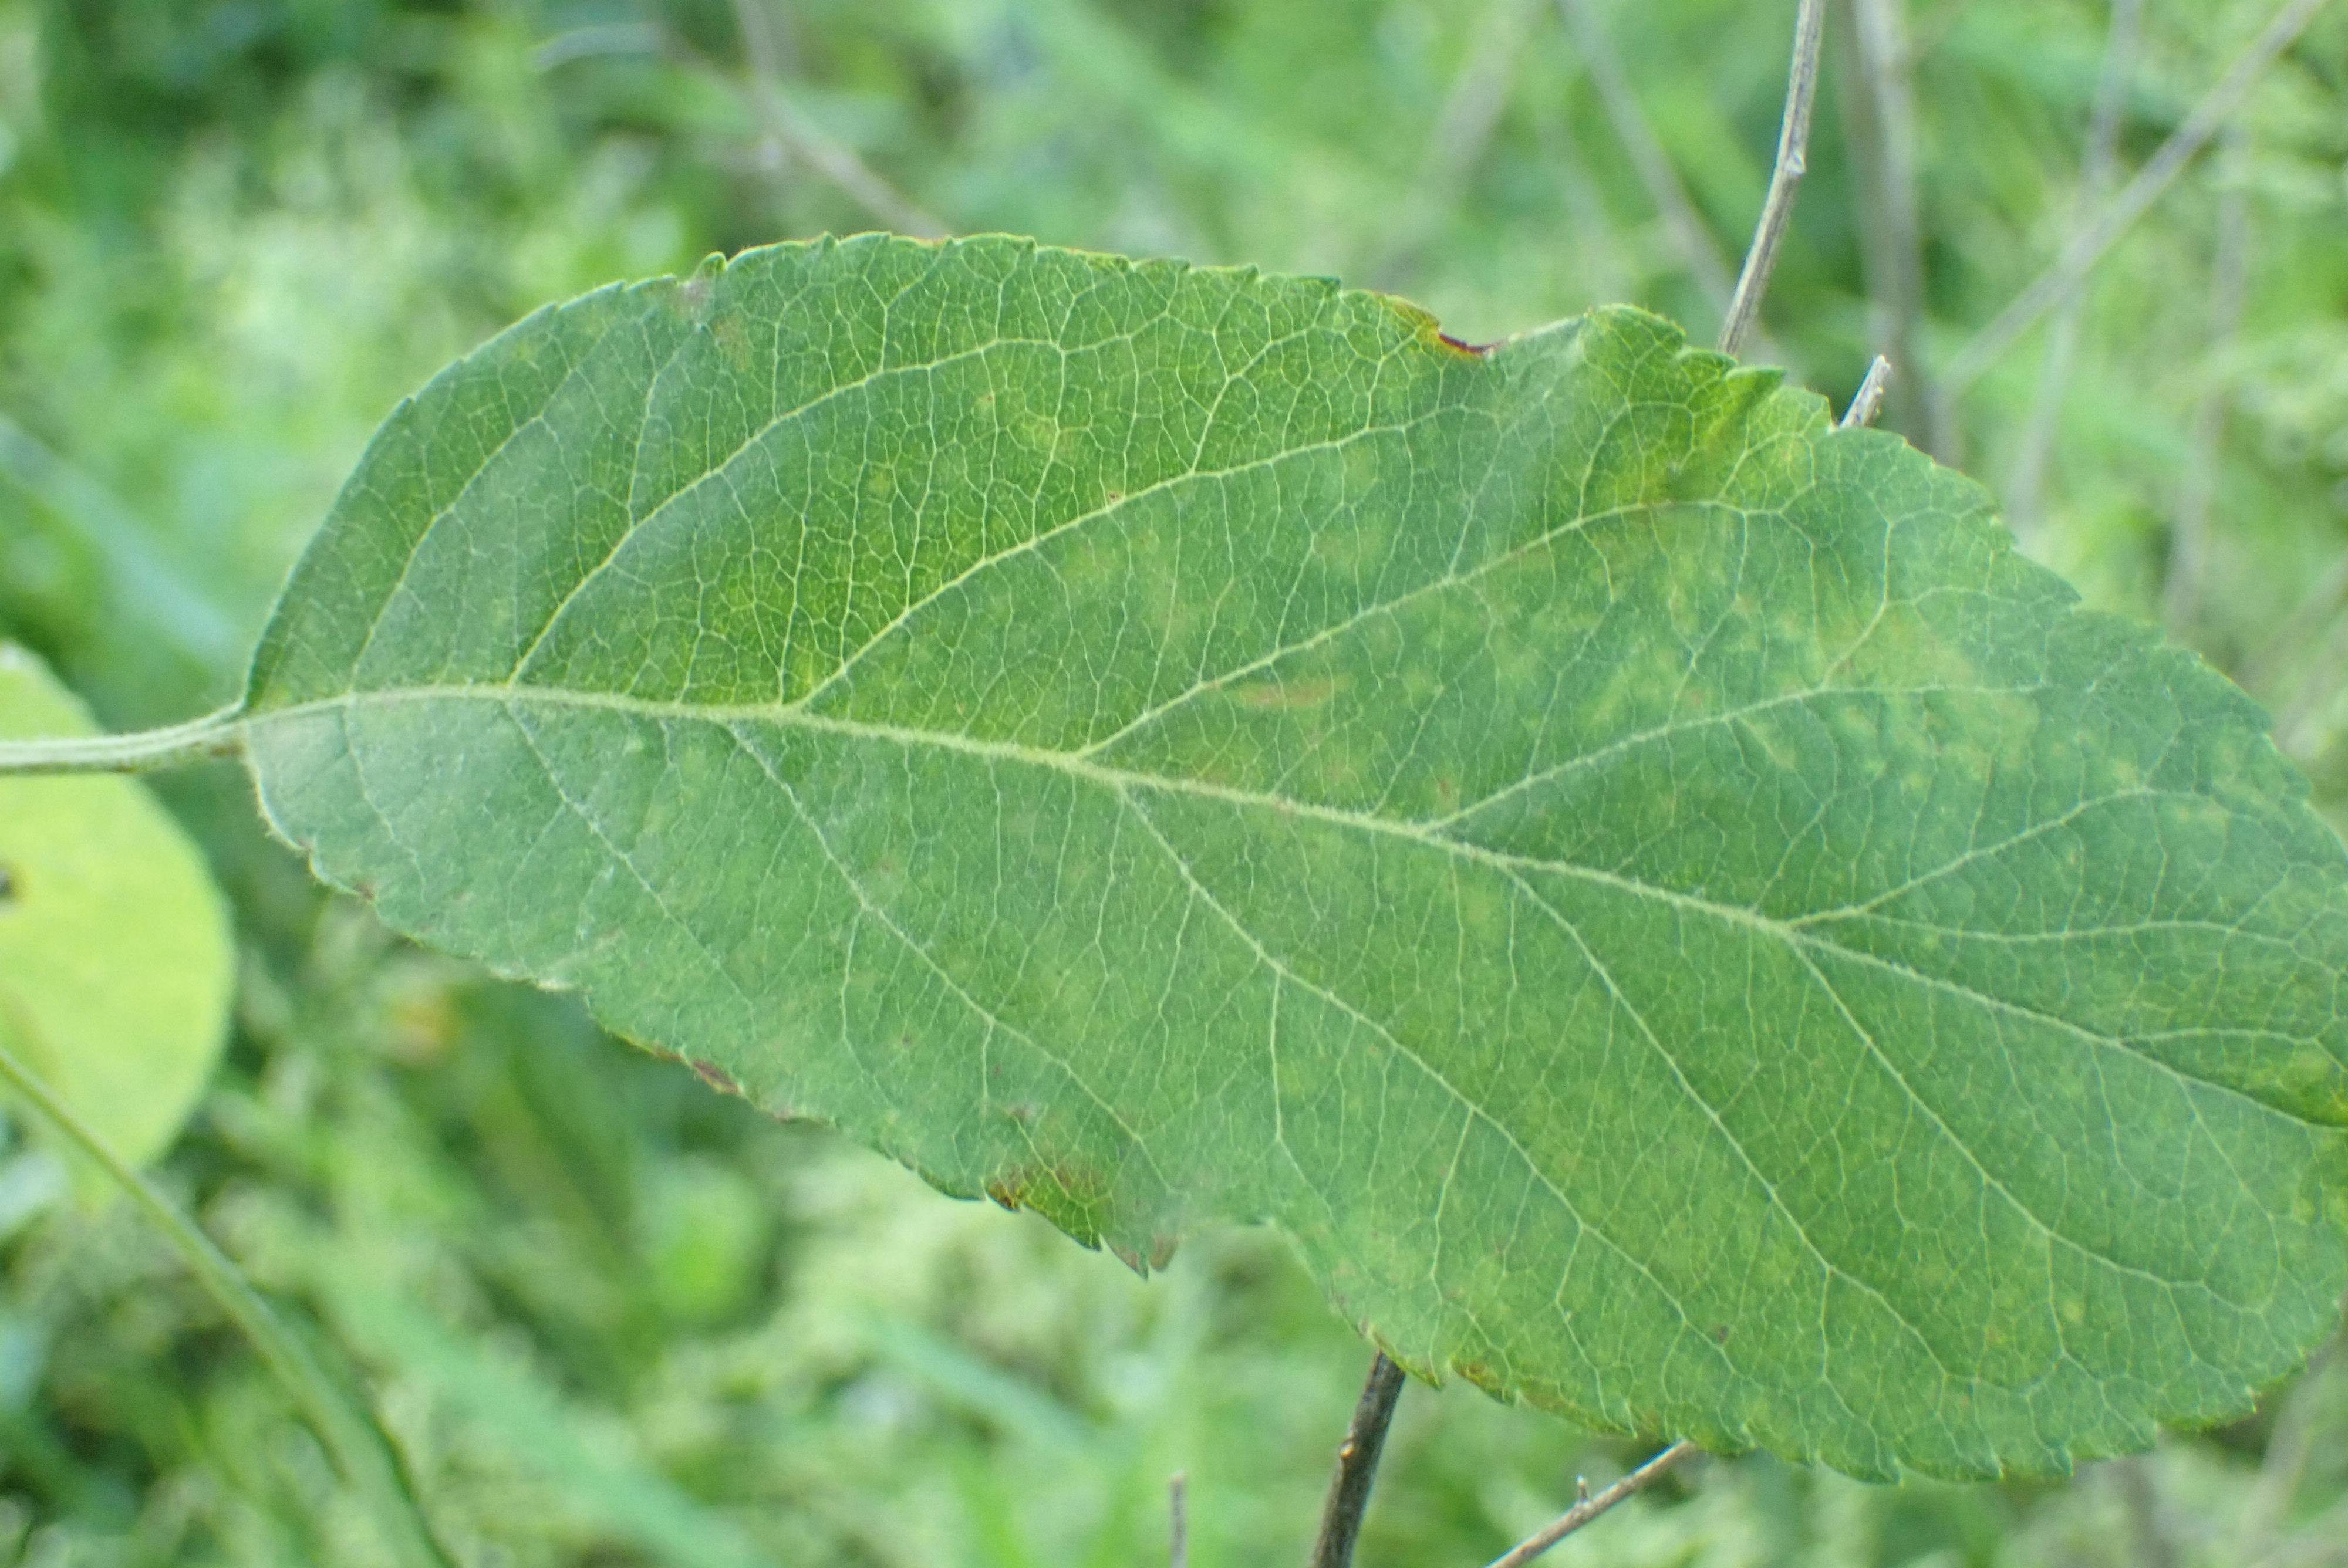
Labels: scab